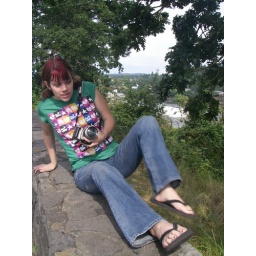
Climbing back over the stone fence